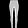
Label: Trouser